Horace Francis

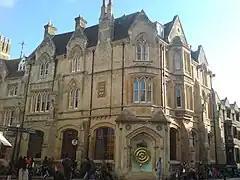
London and County Bank branch in Cambridge (1866), now the Taylor Library of Corpus Christi College, Cambridge with the Corpus Clock

Horace Francis (1821–1894) was a British architect, who often worked with his elder brother, fellow architect Frederick John Francis (1818–1896)